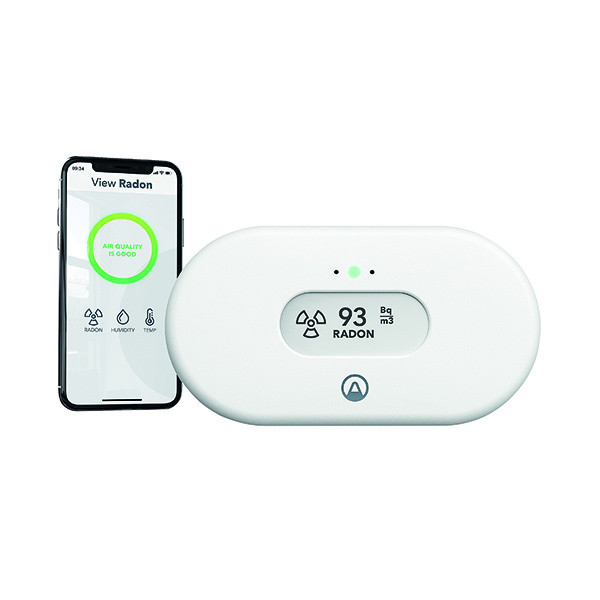
Airthings View Radon Smart Radon Detector
Description Airthings View Radon Smart Radon Detector 2989 The wireless Airthings View Radon is a Wi-Fi connected, battery operated monitor, that helps homeowners take control of their radon gas exposure. As well as gaining visibility into other indoor air factors, such as humidity and temperature. Radon gas can be found in every home and building and it fluctuates daily. Every home needs a radon detector as we spend 90% of our time indoors where the air quality is often 2 to 5 times worse than the air outside.
Brand: Airthings
Category: Hardware > Tools > Measuring Tools & Sensors > Gas Detectors > Radon Detectors